Suzuki Hayabusa

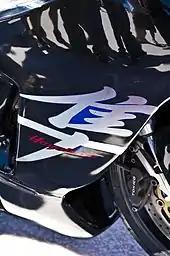
Fairing decal of the Japanese character 隼, peregrine falcon

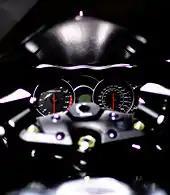
Hayabusa cockpit

Reflecting in 2009 on the initial design, the creator of the Hayabusa's look, Suzuki's Koji Yoshirua, said that the intent in 1999 was, "to create a somewhat grotesque design and create a strong initial impact... The mission was to create a total new styling that will not be out of date within few years, and a styling that will be the 'Face' of Suzuki." Yoshirua also said that the goal was not to achieve the status of the fastest production motorcycle, which in early stages was slated to be only , but that, "as a consequence of, pursuing the best handling, acceleration, safety, power, riding ability, original styling, etc., for the good of the customers, it became the 'Fastest production motorcycle' … By doing this, once the model was out in the market and the performance of it been proven, I thought that people will start to show interest to the weird design, and then the design would be caked in peoples mind."